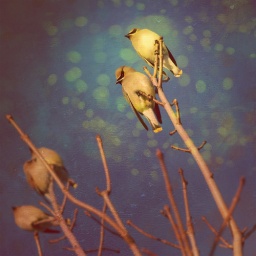
A simple photoshopped photo of the birds that play in the tree next to my kitchen window. Simply experimental.